St. Charles High School (Missouri)

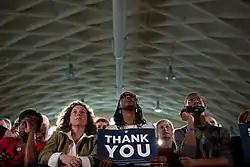
An official White House photo shows a member of the audience holding a "Thank You" sign during President Barack Obama's speech on medicare fraud and health care insurance reform in the auxiliary gym on March 10, 2010.

St. Charles High School is a 9–12 public high school in St. Charles, Missouri, United States. The other high school in St. Charles, MO is St. Charles West High School.